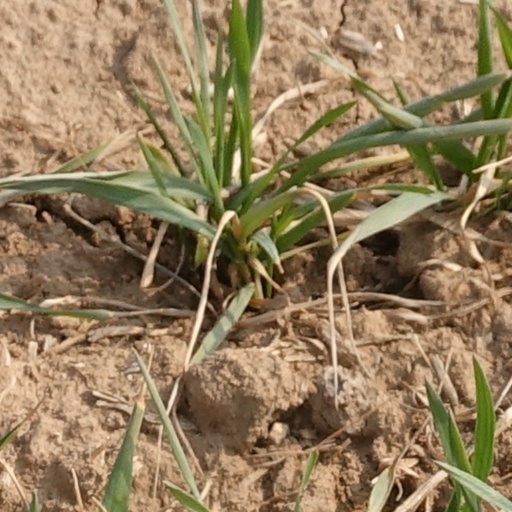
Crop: wheat